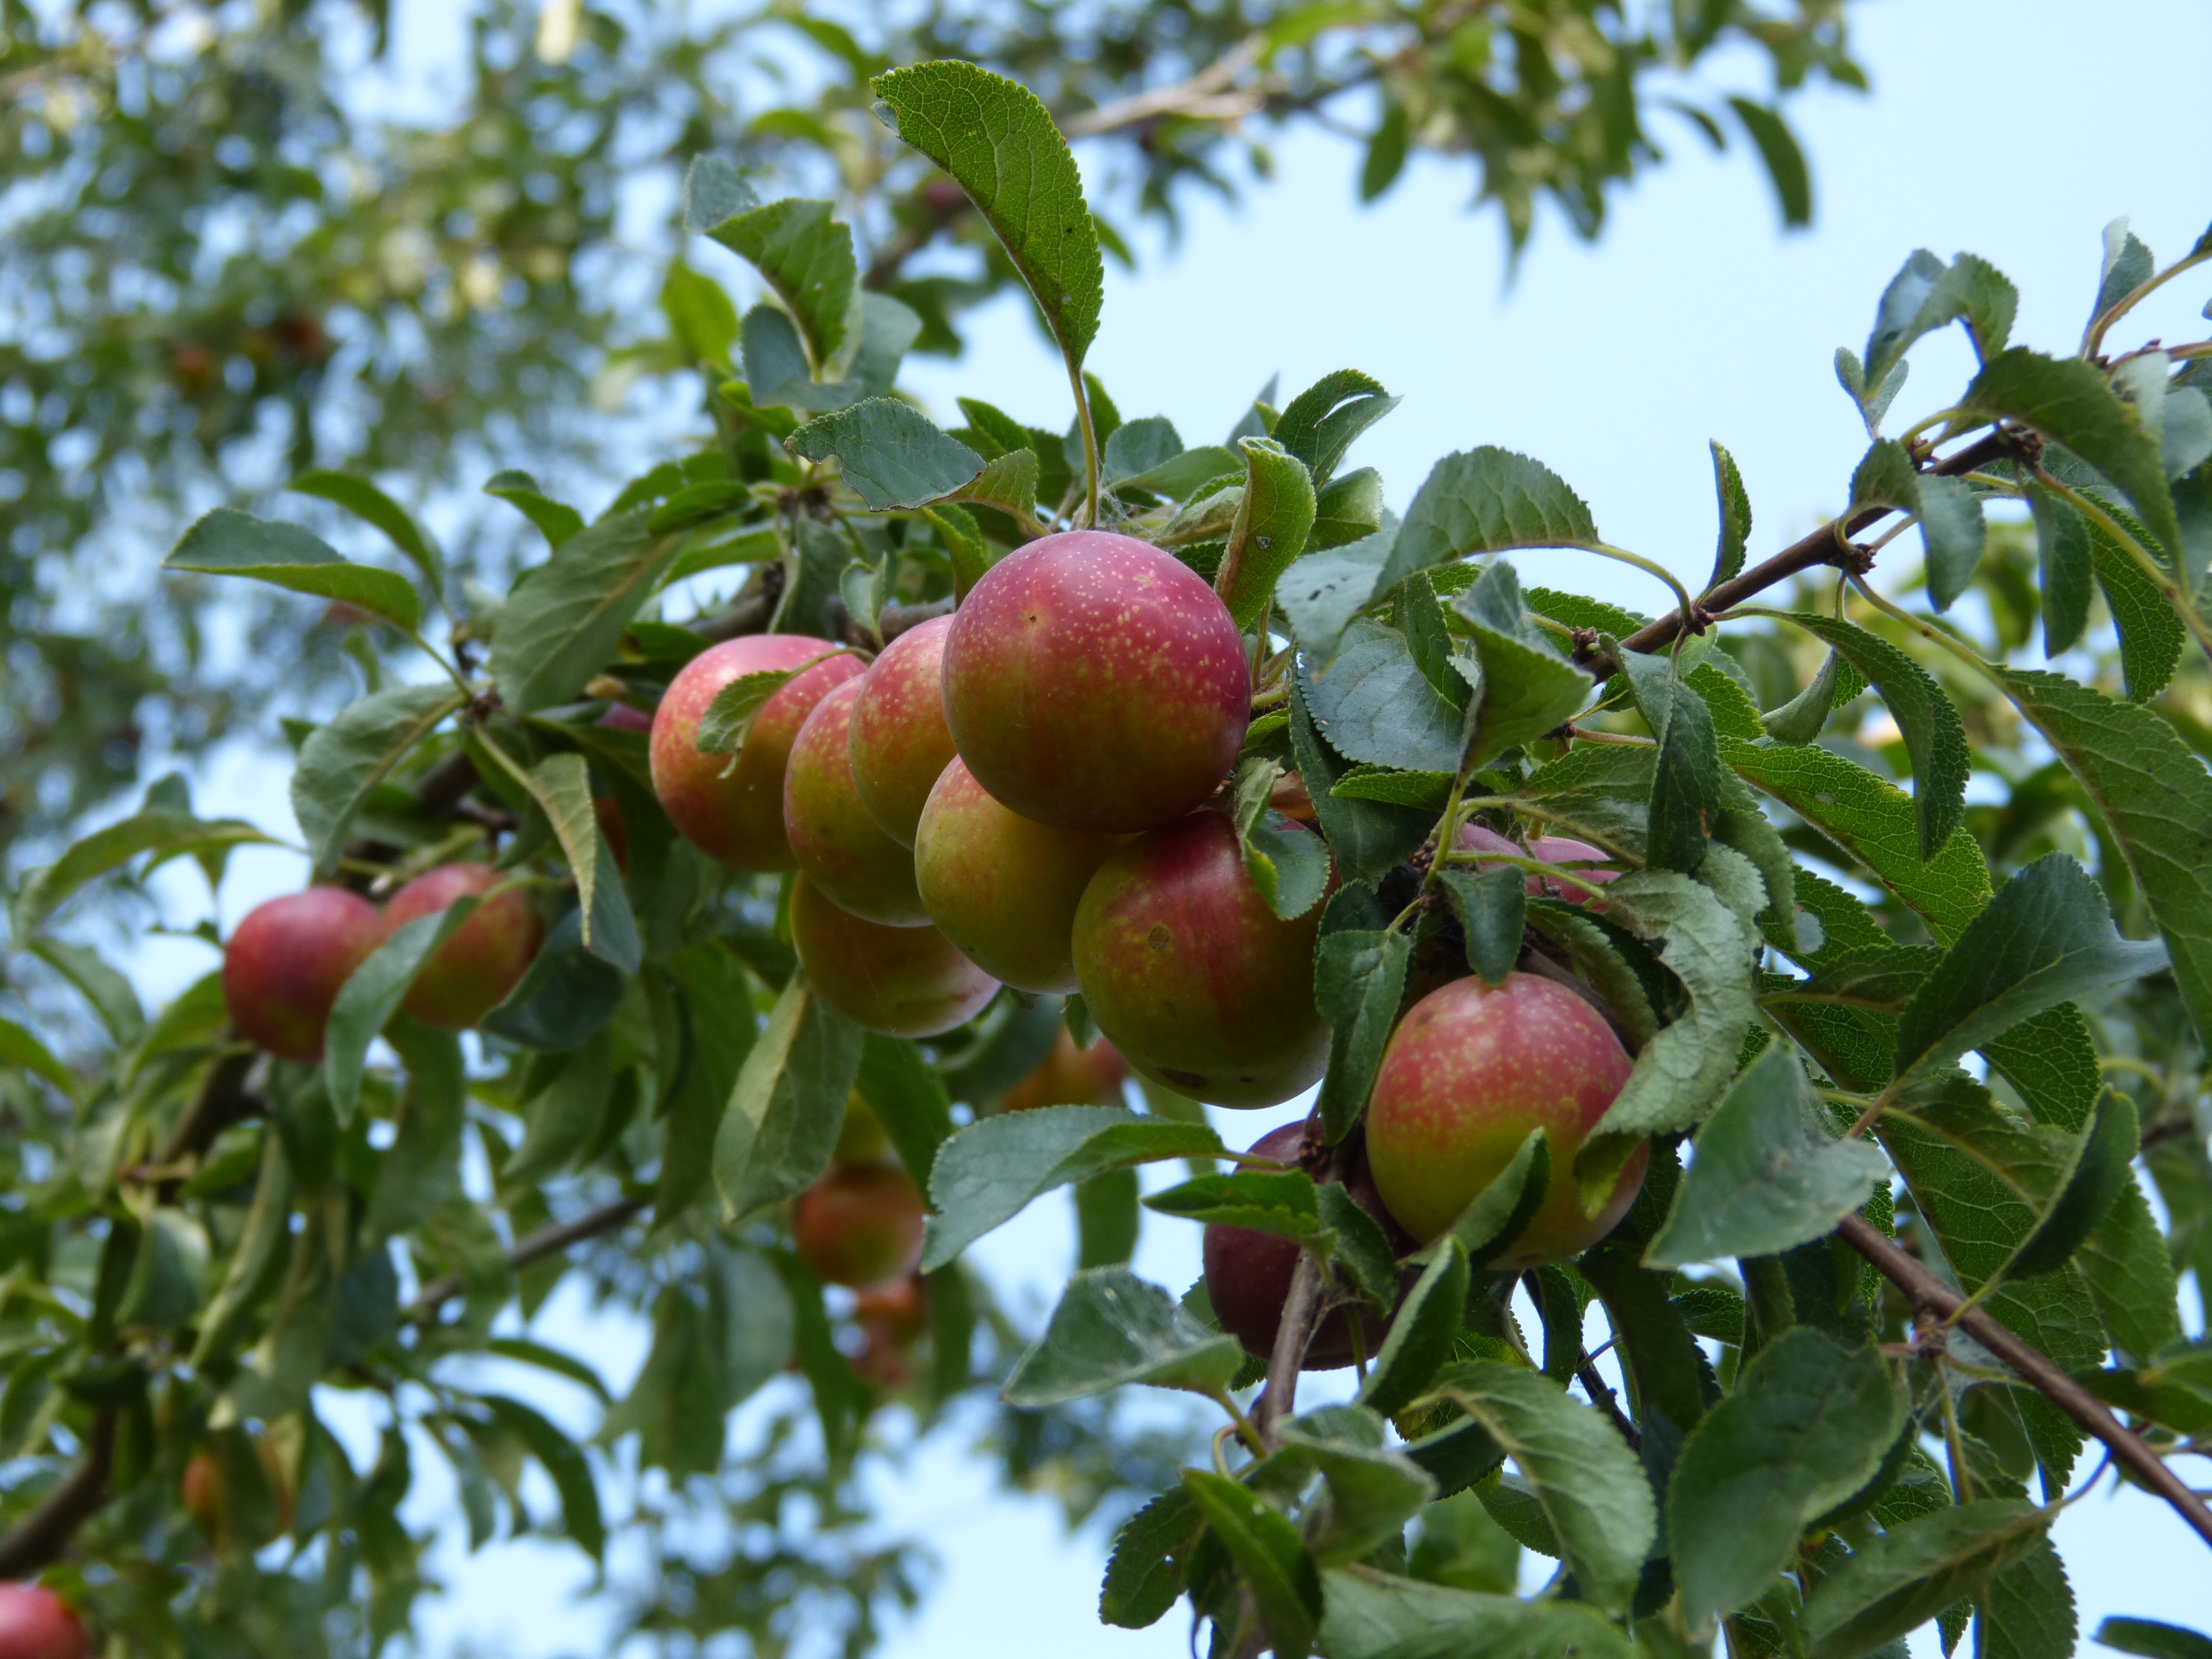
apple, tree, nature, branch, plant, fruit, flower, ripe, food, produce, evergreen, botany, garden, fruit tree, late summer, plums, flowering plant, rose family, acerola, malpighia, plum tree, land plant